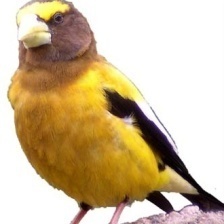
Species: EVENING GROSBEAK
Scientific name: COCCOTHRAUSTES VESPERTINUS